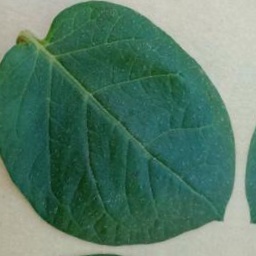
Etiqueta: Sana